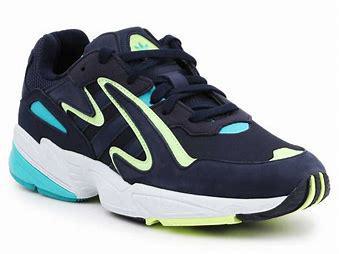
Brand: Adidas
Model: Yung 96 Chasm